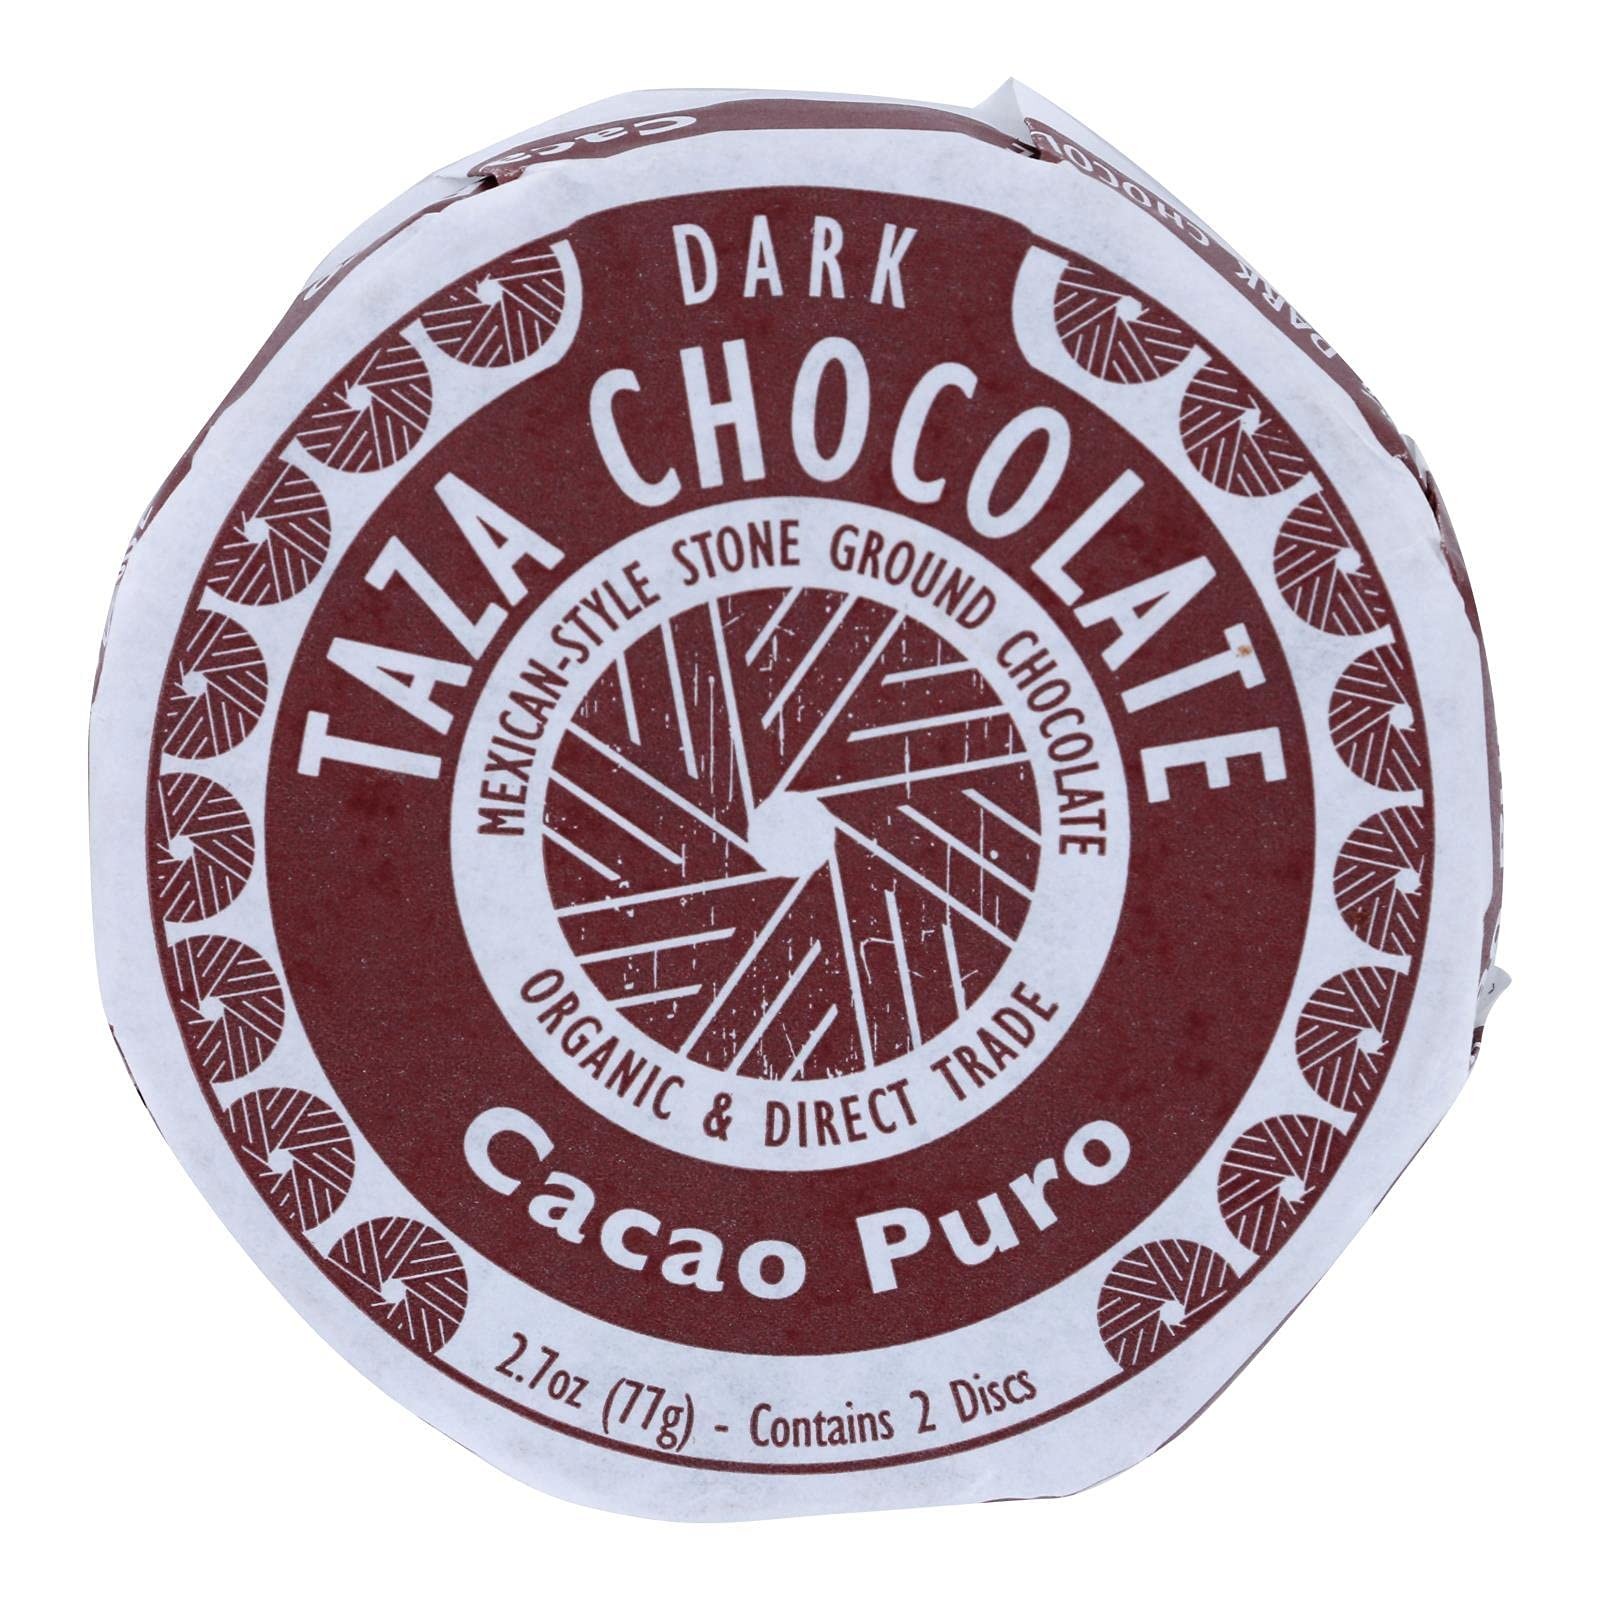
Item Name: Taza Chocolate Organic Chocolate Mexicano Discs, 2.7 Ounce (Pack of 12)
Bullet Point 1: Organic Dark Chocolate: Made with 100% organic cocoa beans and no artificial flavors or preservatives.
Bullet Point 2: Kosher Certified: Meets kosher dietary standards for gluten-free and non-GMO ingredients.
Bullet Point 3: Gluten-Free: Contains no gluten ingredients, making it suitable for gluten intolerant individuals.
Bullet Point 4: Non-GMO: Free of genetically modified organisms (GMOs) and made with non-GMO cocoa.
Bullet Point 5: Single-Serve Bars: Convenient 2.7 ounce bars for snacking or gifting.
Value: 32.4
Unit: OZ

Price: 83.49